Limes Porolissensis

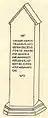
Milliarium of Aiton, a Roman milestone discovered in Aiton commune, near Cluj-Napoca, Romania, reproduction of a drawing by M. P. Szatmary done in 1758. The milestone, is dating from 108 AD and shows the construction of the road from Potaissa to Napoca, by demand of the Emperor Trajan. It indicates the distance of ten thousand feet (P.M.X.) to Potaissa. It is the first epigraphical attestation of the settlements of Potaissa and Napoca in Roman Dacia. The inscription was recorded in Corpus Inscriptionum Latinarum, vol.III, the text 1627, Berlin, 1863.

Located in present-day Romania, Limes Porolissensis was the frontier of the Roman Empire in Dacia Porolissensis, the northernmost of the three Dacian provinces. It was a defensive line dating from the 2nd century AD after the Conquest of Dacia up to the retreat of the Roman army from the region. The Limes was a complex network of over 200 observation towers, fortlets, palisades and ditches, and forts disposed in an arched line following the highland chain of the Meseș Mountains over 200 km from the Apuseni Mountains to Bistrița Mountains, and required as many as 16,000 soldiers to man and defend.